'—All You Zombies—'

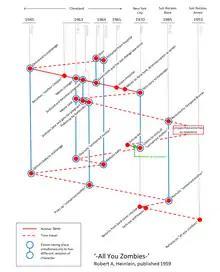
Timeline of —All You Zombies— in diagrammatic form

The story involves an intricate series of time-travel journeys (see diagram). It begins with a young man speaking to the narrator, the Bartender, in 1970. The two of them relate in that both of them are from unmarried parents. The Bartender remarks that no one in his family ever gets married, including him. He wears an Ouroboros ring. The young man is called the Unmarried Mother, because he writes stories for confession magazines, many of them presumably from the point of view of an unmarried mother.